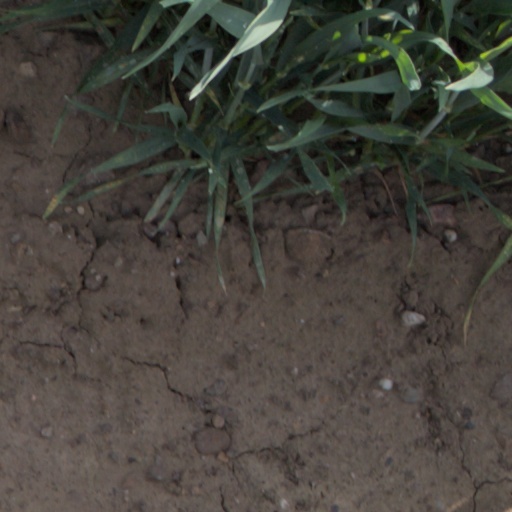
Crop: wheat